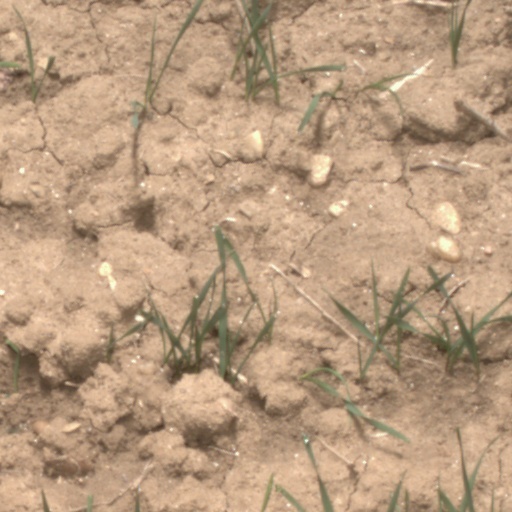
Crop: wheat